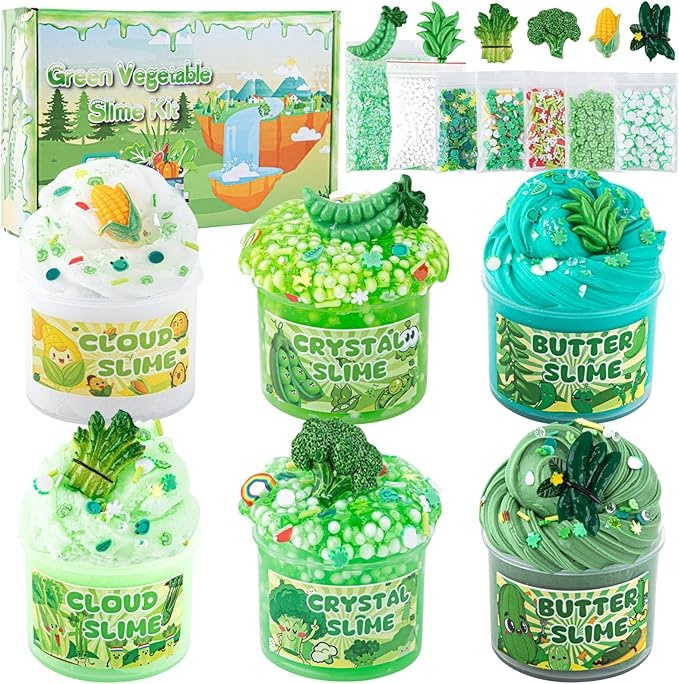
6 Packs Gradient Green Slime Kit - Cloud Butter Clear Slime, Crunchy Slimes for Kids with Various Slime Add-ins, Non Sticky Slimes Party Favors for Girls and Boys
About This 🌽【Green Vegetable Slime Kit】Our green slime kit includes 3 different texture of slime: 2 packs of green butter slime, 2 packs of green cloud slime and 2 packs of green clear crystal slime. Each container holds 60ml slime.Totally 360ml for the slime pack with charms. You can experience non-sticky butter slime, super fluffy cloud slime and flexible clear slime all at the same time! 🥬【Gradual green & Various Add-ins】This green slime kit is vegetable themed, graduating from white to dark green and contains 8 slime add-ins. Whether you want to make crunchy slime, fluffy snowflake slime or smooth butter slime, paired with a variety of adorable slime charms to create your own one-of-a-kind slime creations, this kids slime has everything you need. 🥦【Value Slime Kit】Our green butter slime kit is soft, non-stick and easy to stretch. The green clear slime kit with bubbles is very stress relieving as it is constantly stretched and squeezed hard, making a very stress relieving sound of frying bubbles. White cloud slime and green ice cream slime kit that slowly stretches to resemble snowflakes for a very attractive appearance. 🥒【Non-stick& 100% Safe】Our green slime kit for kids is made of high quality raw materials, non-stick, safe for adults and children, but please do not eat it! Please note that children under the age of 3 years old under the supervision of use. 🥗【Slime Party Favors for Kids】This 6 packs green slime kit with a wide variety of slime add-ins and cute slime charms, it is a party favour for kids and a great gift choice for all kinds of festivals, birthdays, Saint Patrick's Day, Christmas, Easter.
Brand: LAWOHO
Category: Toys & Games > Toys > Art & Drawing Toys > Play Dough & Putty > Slime & Putty Toys